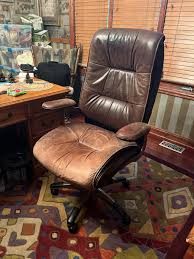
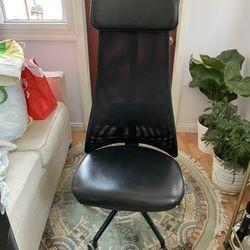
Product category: items_chair
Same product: no